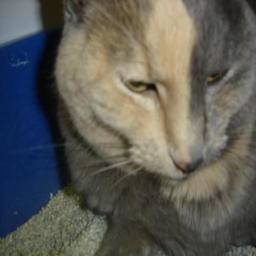
Animal: cats